Space Shuttle Pathfinder

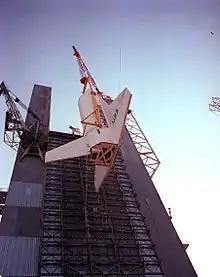
The Space Shuttle Orbiter simulator is hoisted into the Saturn V Dynamic Test Stand at NASA's Marshall Space Flight Center.

In 1981, the Marshall Space Flight Center built a cockpit emulator to train crew members conducting science projects to operate the Shuttle during emergencies while in orbit. The emulator was designed to simulate the environment inside the cockpit, including positioning various control panels and viewing through the cockpit’s windows. To achieve this, the exterior of the Shuttle’s cockpit had to be incorporated into the emulator’s design. A Request for Proposal (RFP) solicitation was published in the Broad Agency Announcements in the Federal Register. Ultimately, a contract was awarded to RTS Laboratories, Inc., in Gainesville, Florida, to construct a composite shell of the Shuttle’s fuselage in the cockpit region. Later that year, the composite shell was delivered to the Marshall Space Flight Center, where it was installed and outfitted with instrumentation.